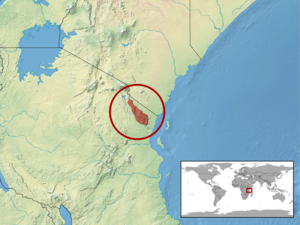
Lygodactylus gravis est une espèce de geckos de la famille des Gekkonidae.